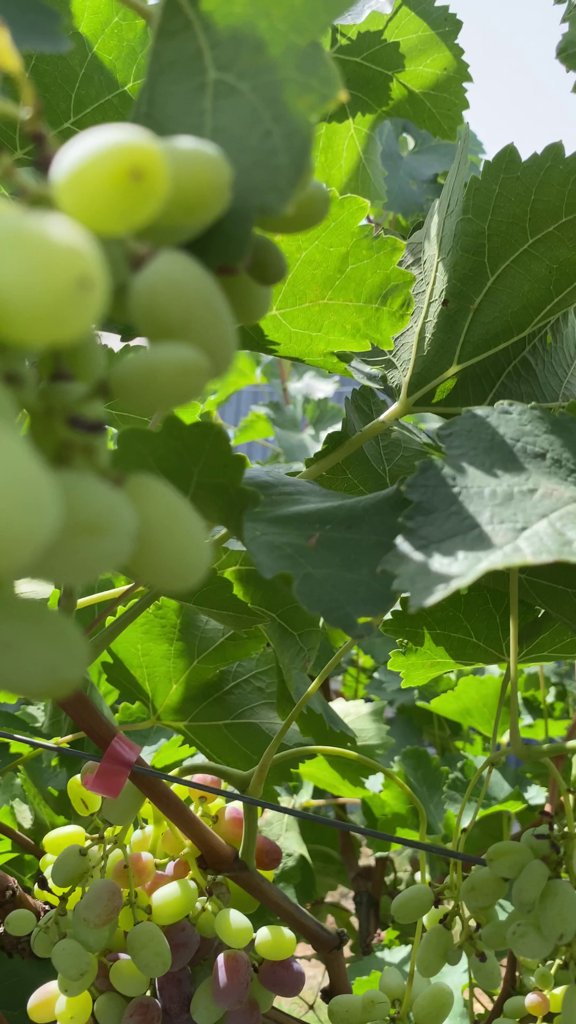
Berries visible: 98
Grape clusters: 3